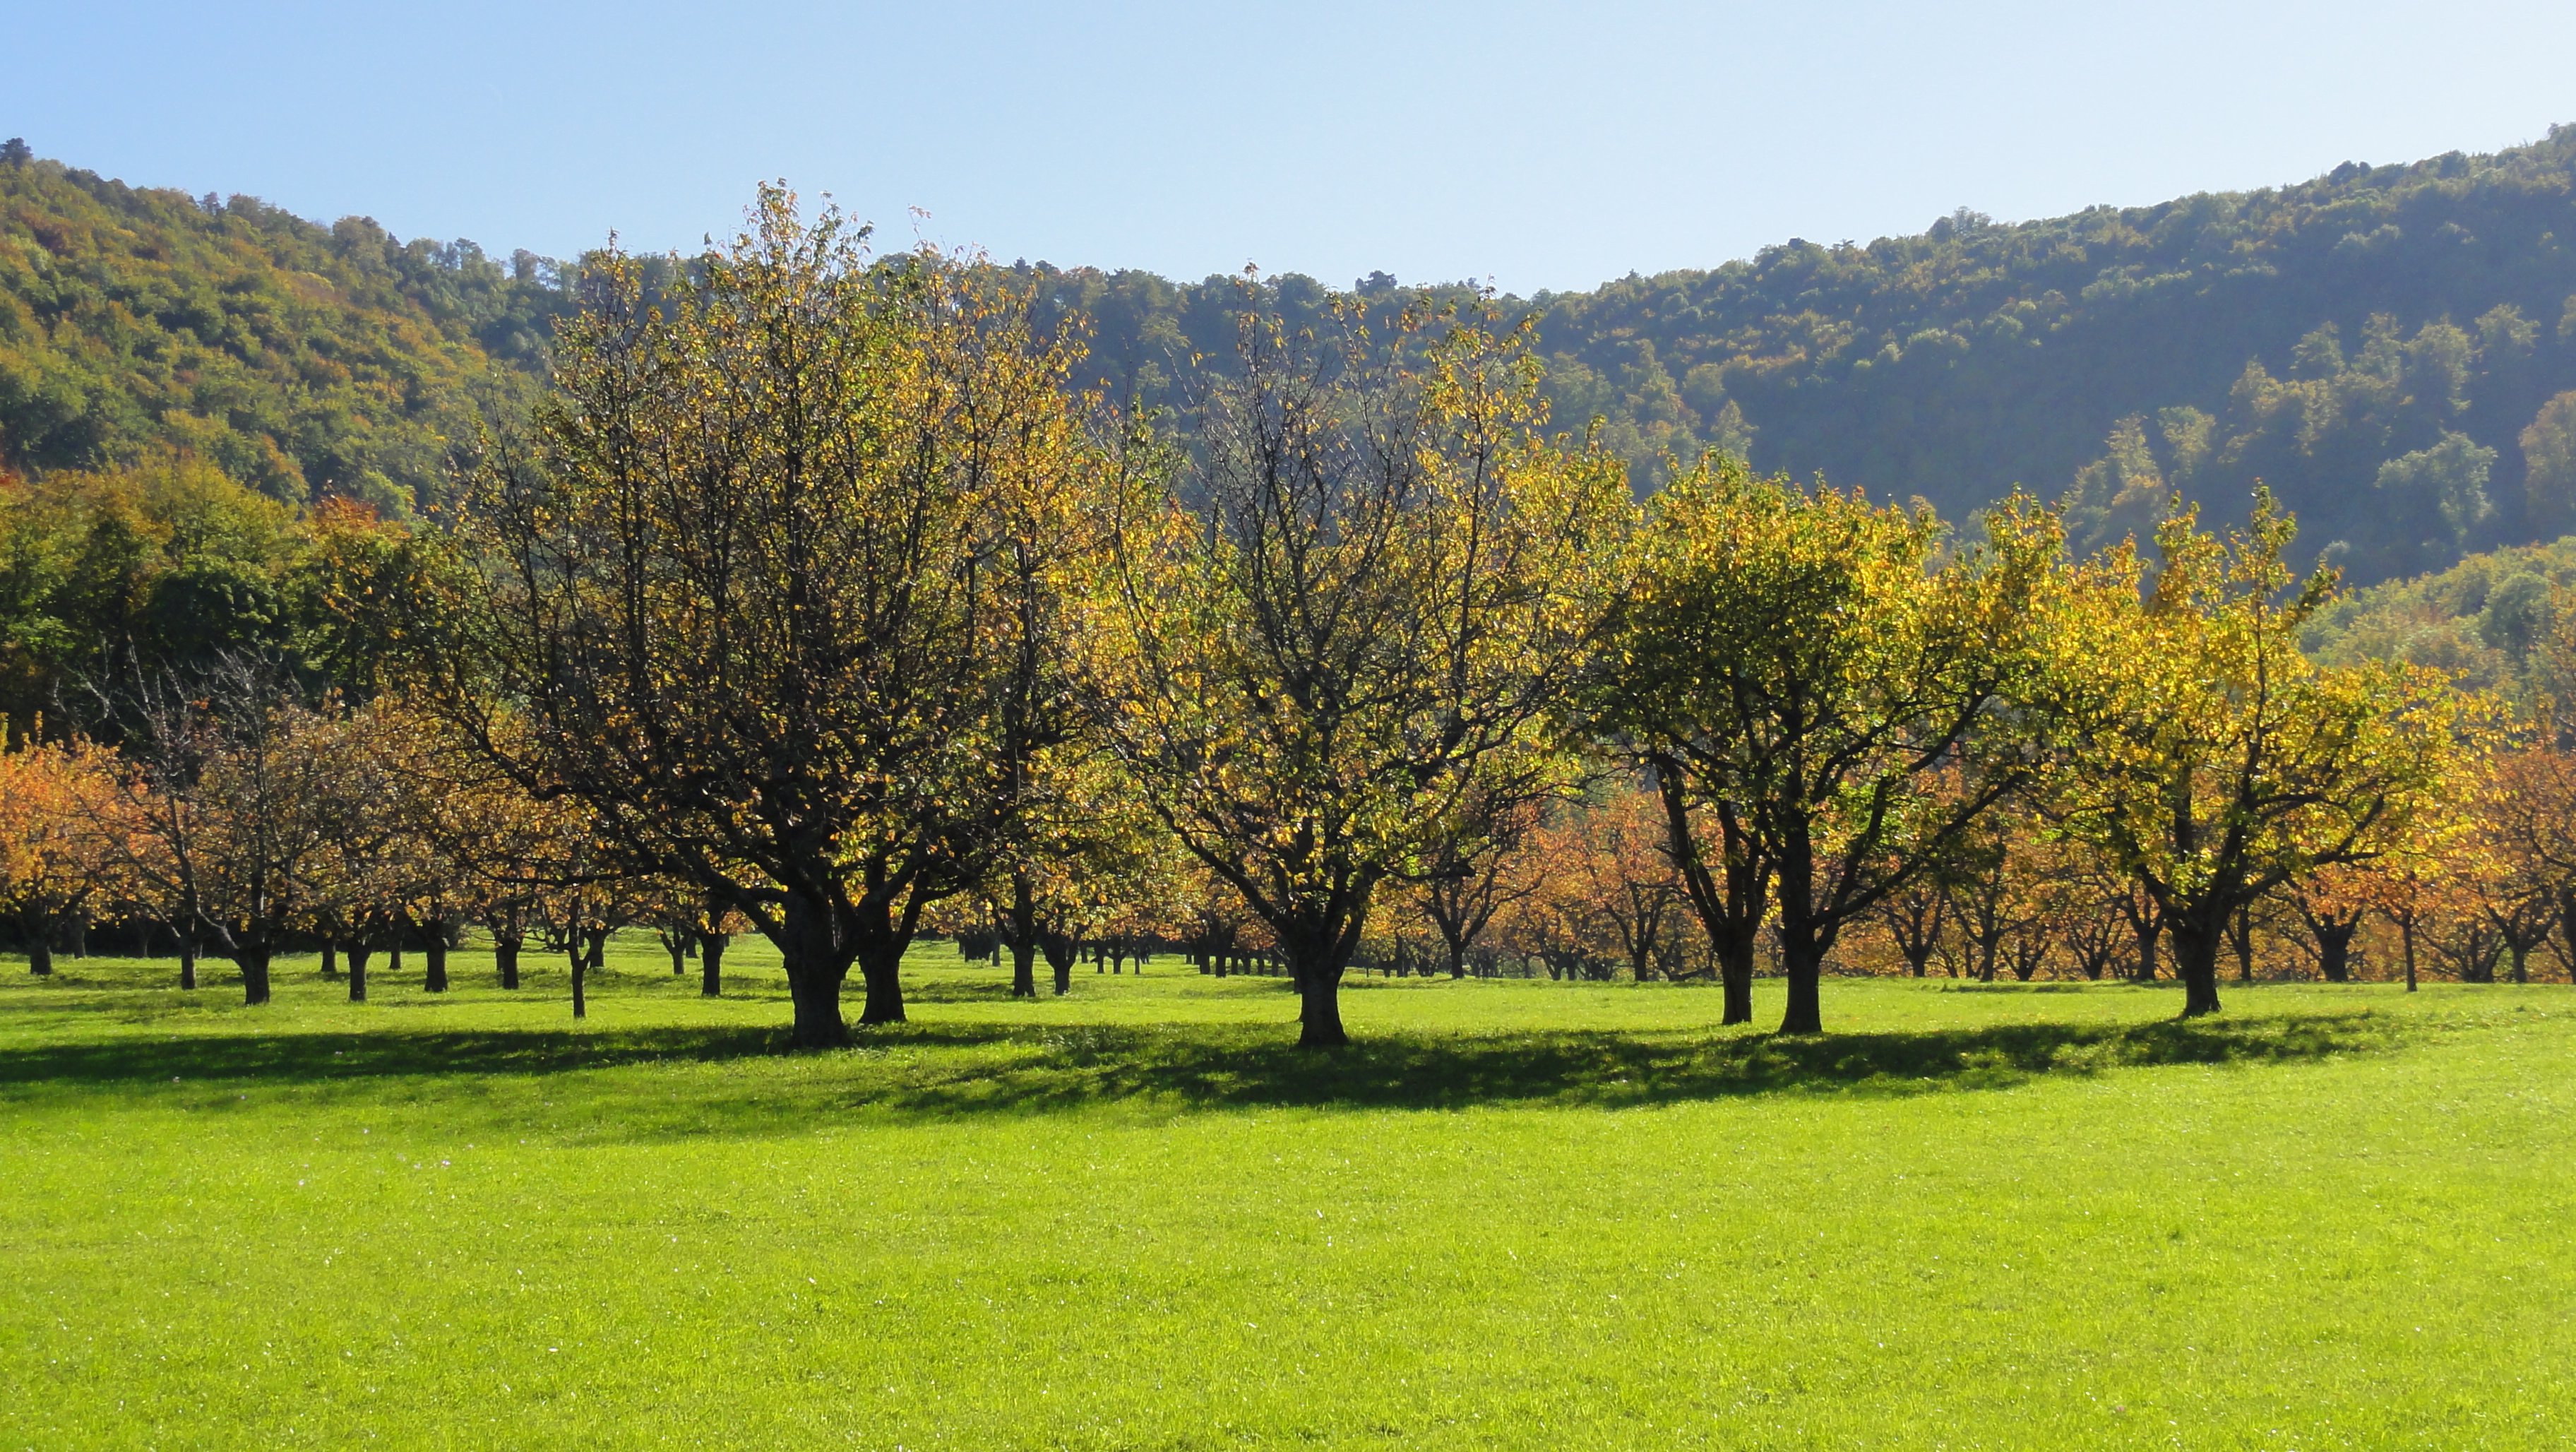
landscape, tree, nature, plant, field, meadow, prairie, leaf, hill, flower, orchard, valley, summer, pasture, autumn, park, garden, season, grassland, fruit tree, woodland, habitat, ecosystem, rural area, baden wurttemberg, alb, swabian, natural environment, woody plant, beuren